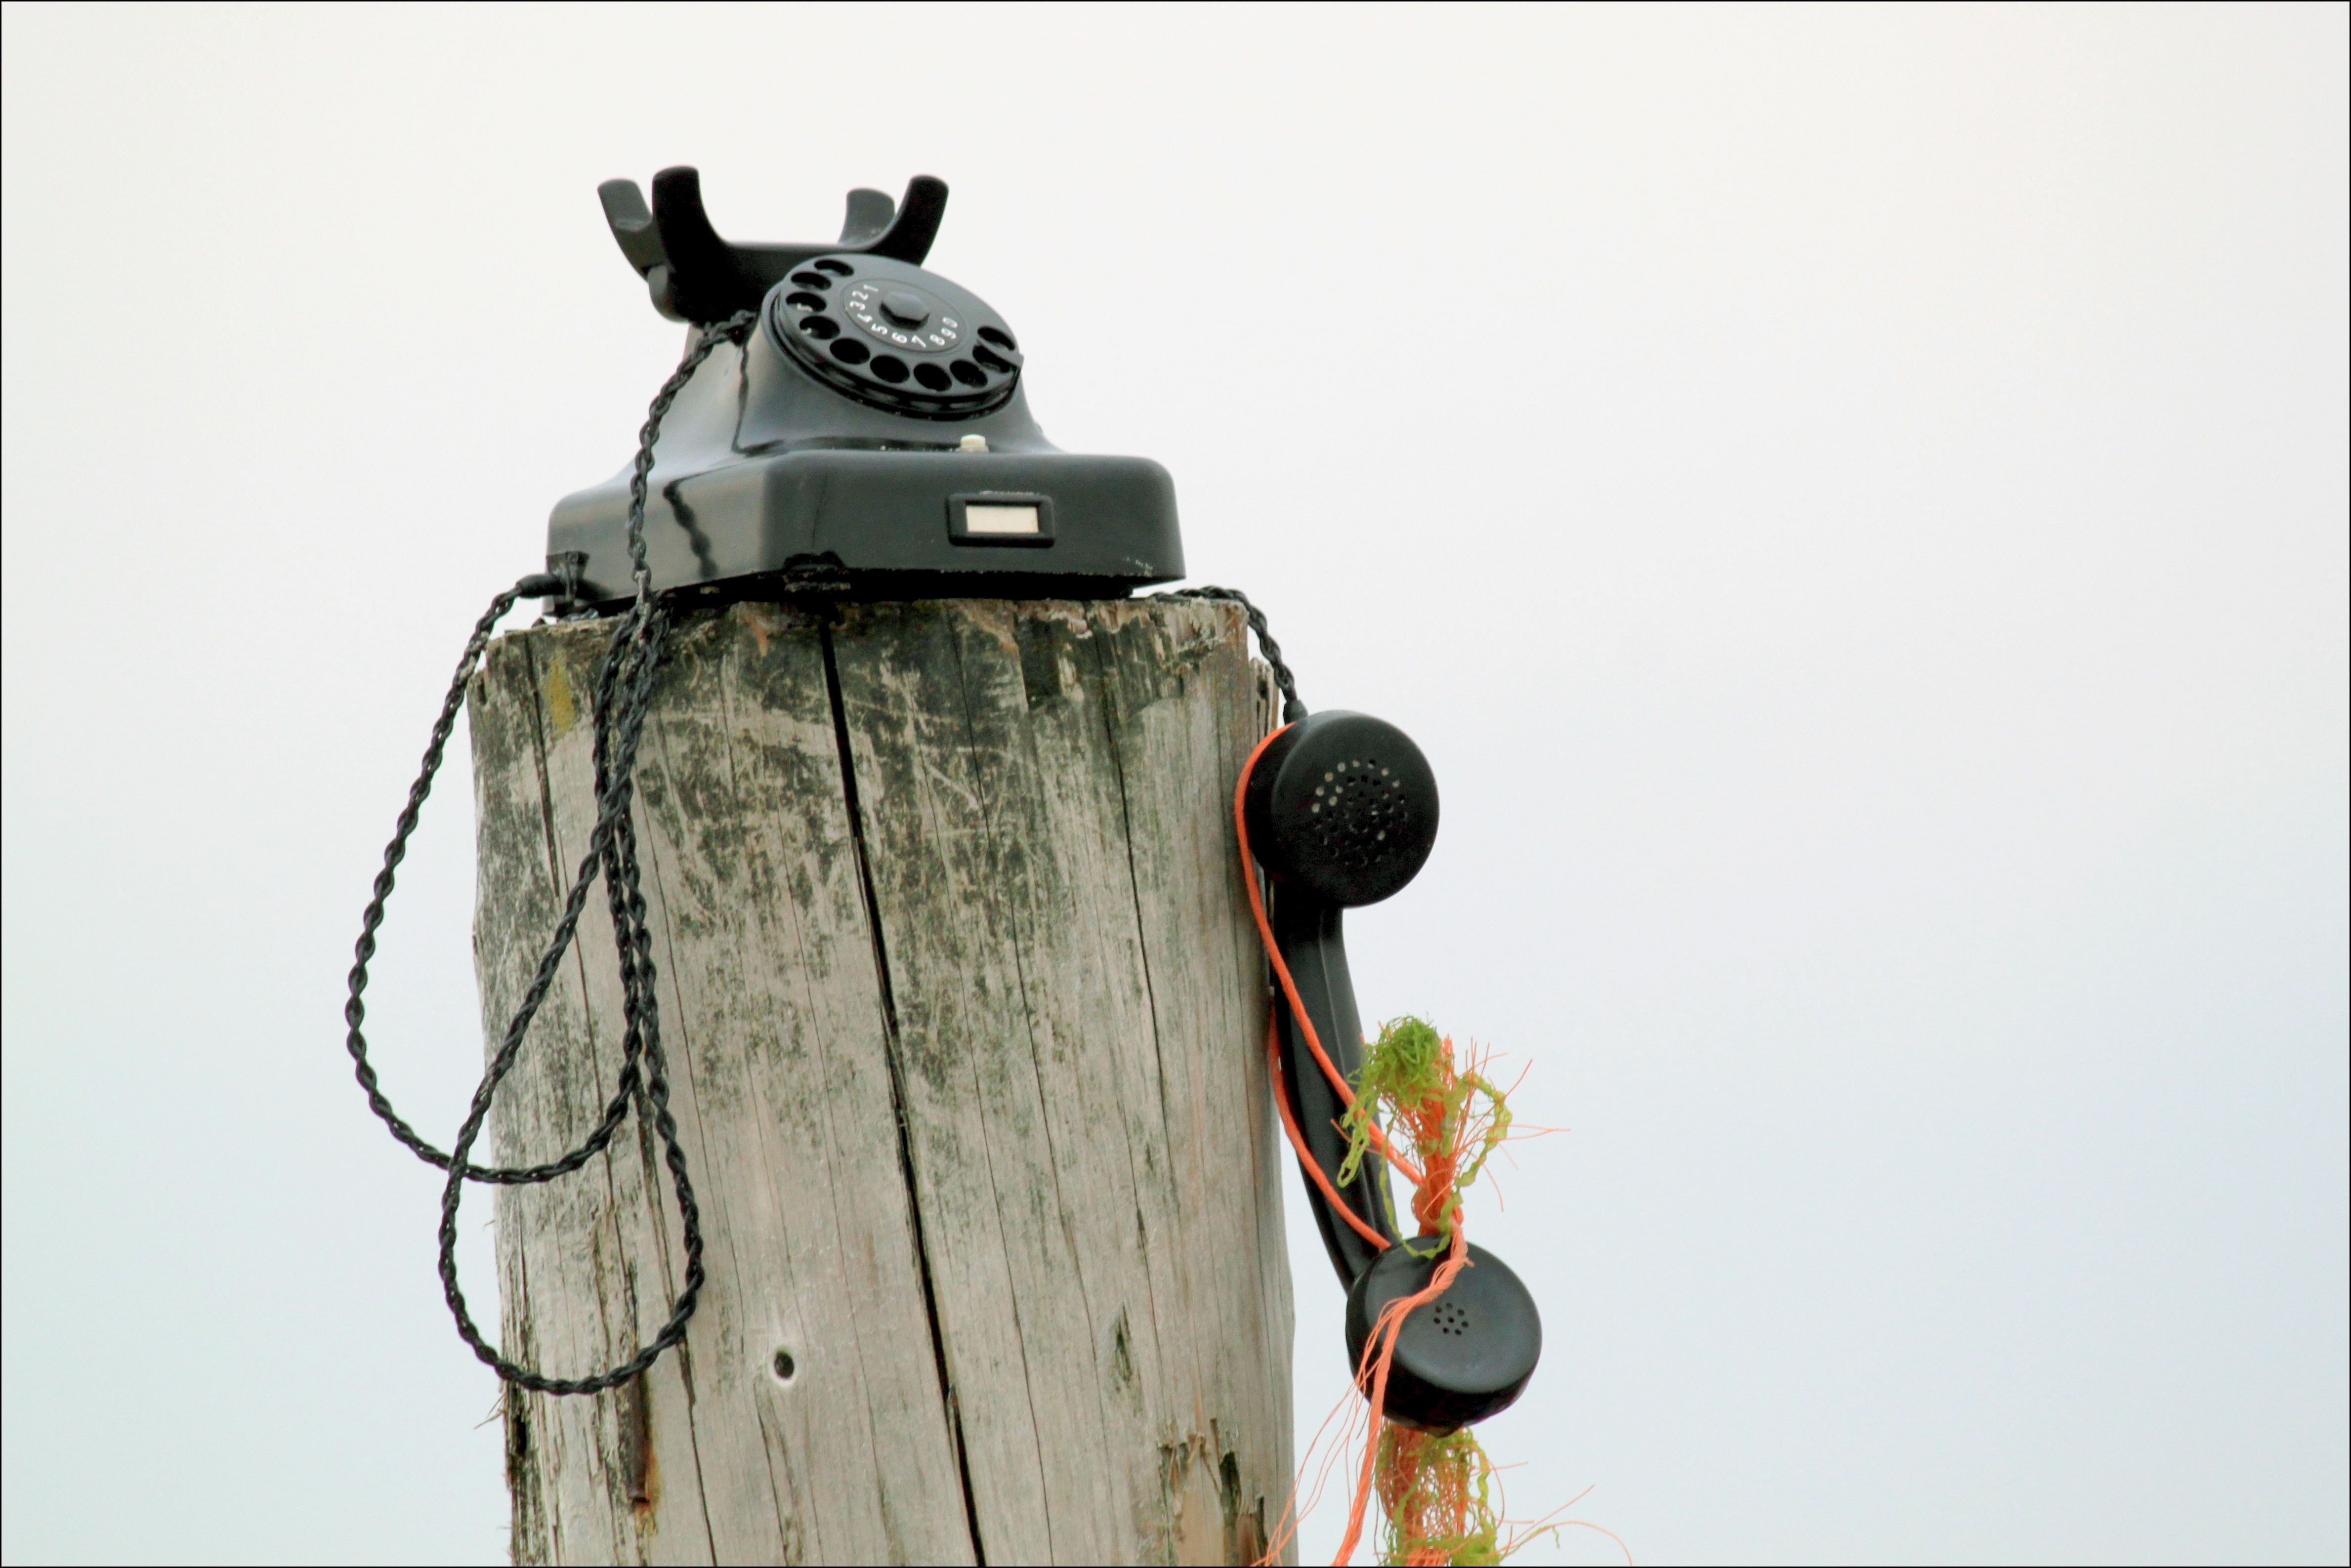
sky, wood, technology, antique, grain, old, cable, wire, phone, communication, object, close, dial, telephone line, connection, historically, telephone handset, wood grain, wooden mast, telephone system, spiral cable, no connection